Gunnar Berg (painter)

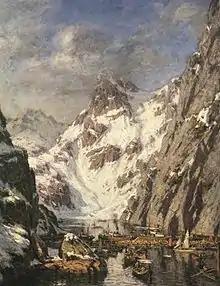
"Trollfjordslaget" (1890)

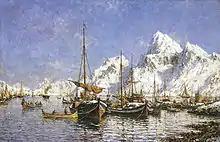
"Fra Vaterfjord" (1886)

Gunnar Berg was born on Svinøya in Svolvær on Lofoten, Nordland County, Norway. He was the oldest of 12 siblings born to a wealthy landowner and merchant, Lars Thodal Walnum Berg (1830-–1903) and Lovise Johnsen (1842–1921). From 1875 until 1881, he attended Trondheim Cathedral School, and also took private lessons in drawing and painting by the artist H.J. Nicolaysen. He later attended a trade school in Bergen. He was first employed as a merchant. He later studied to become an artist.